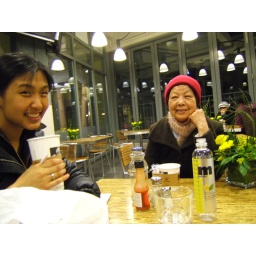
auntie is cute as a button in her hat